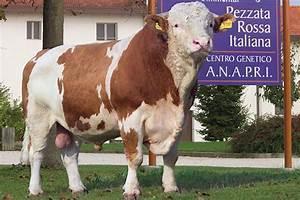
cow